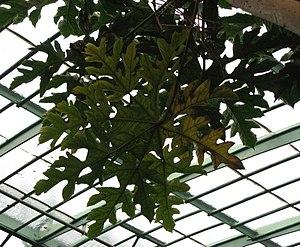
Trevesia palmata est une espèce de plantes de la famille des Araliaceae.